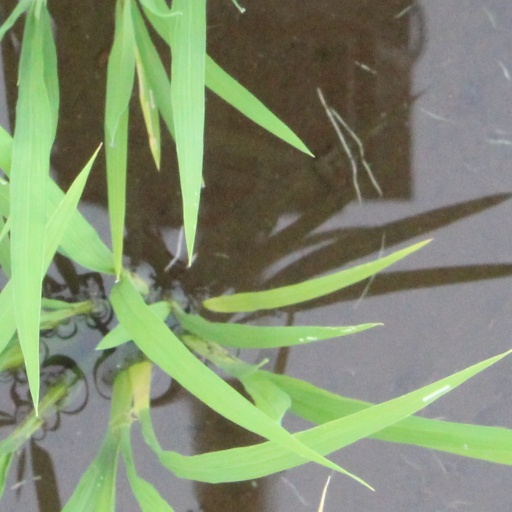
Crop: rice